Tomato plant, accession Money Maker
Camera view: bottom (45 deg); turntable rotation: 150 degrees
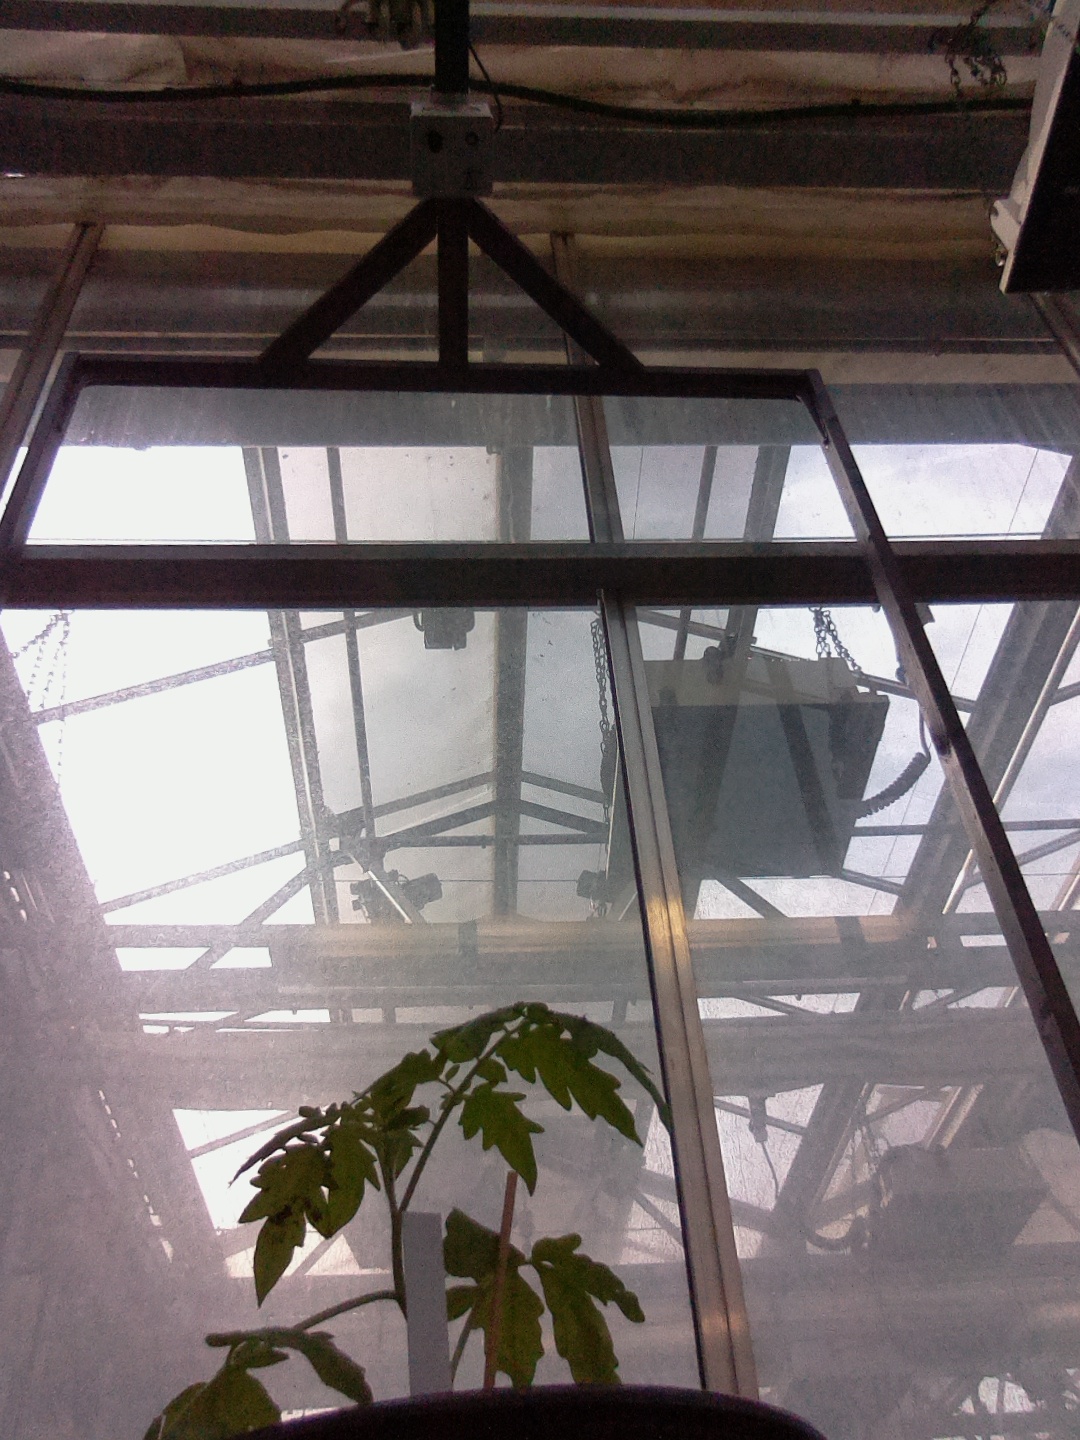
BBCH growth stage 13: 6 of true leaves visible